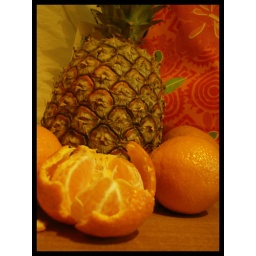
I bought a pineapple today. So we are having summer in our kitchen